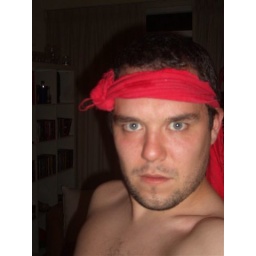
What happens when you leave boys alone in the house